Kia Sportage (China)

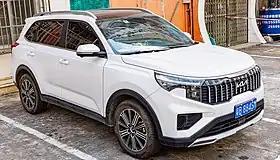
2021 Kia Sportage Ace

The Kia Sportage for the Chinese market is a compact crossover SUV produced by Yueda Kia under the Kia brand. The first two generations of the Kia Sportage in China are the same as the international version, while the international third generation was sold in China as the Kia Sportage R and the international fourth generation as the Kia KX5. The China-exclusive third generation Kia Sportage was developed as a separate model based on the second generation Hyundai Tucson (sold as the ix35 in China).